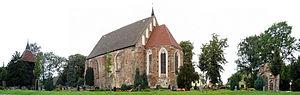
Bentwisch est une municipalité allemande du land de Mecklembourg-Poméranie-Occidentale et l'arrondissement de Rostock. En 2013, elle comptait 2 426 hab.